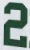
Number: 2